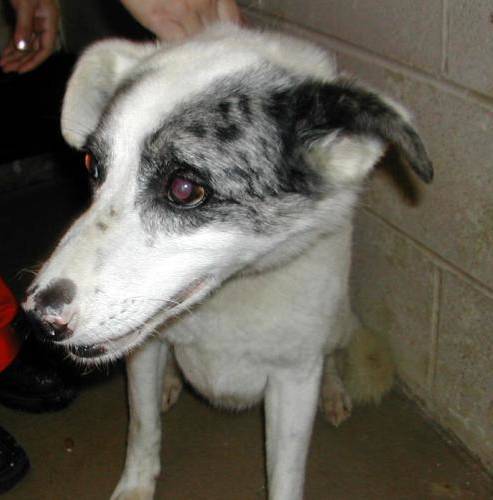
Label: dog